Higinio Cazón

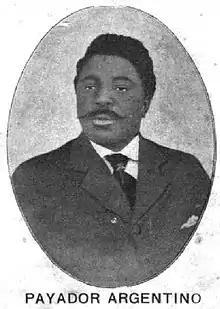

Higinio D. Cazón (1866–1914) was an Argentine musician, songwriter and "payador".